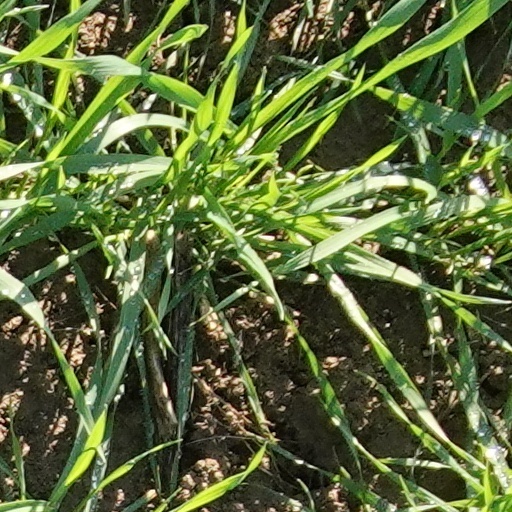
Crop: wheat